Deloit, Iowa

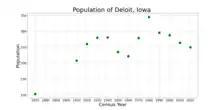
The population of Deloit, Iowa from US census data

As of the census of 2020, there were 250 people, 99 households, and 62 families residing in the city. The population density was 614.2 inhabitants per square mile (237.2/km). There were 120 housing units at an average density of 294.8 per square mile (113.8/km). The racial makeup of the city was 71.2% White, 0.4% Black or African American, 0.0% Native American, 0.4% Asian, 0.0% Pacific Islander, 16.8% from other races and 11.2% from two or more races. Hispanic or Latino persons of any race comprised 28.8% of the population.